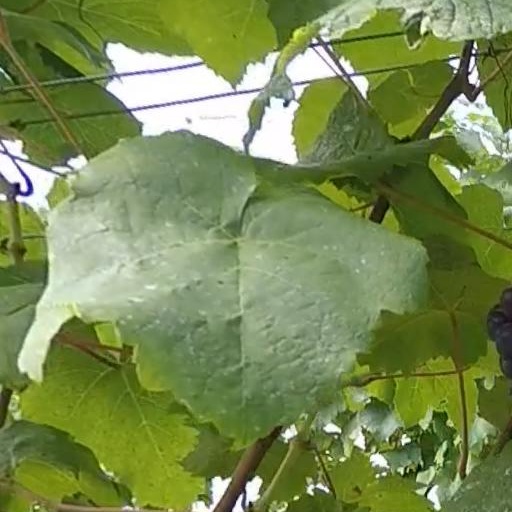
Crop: grape